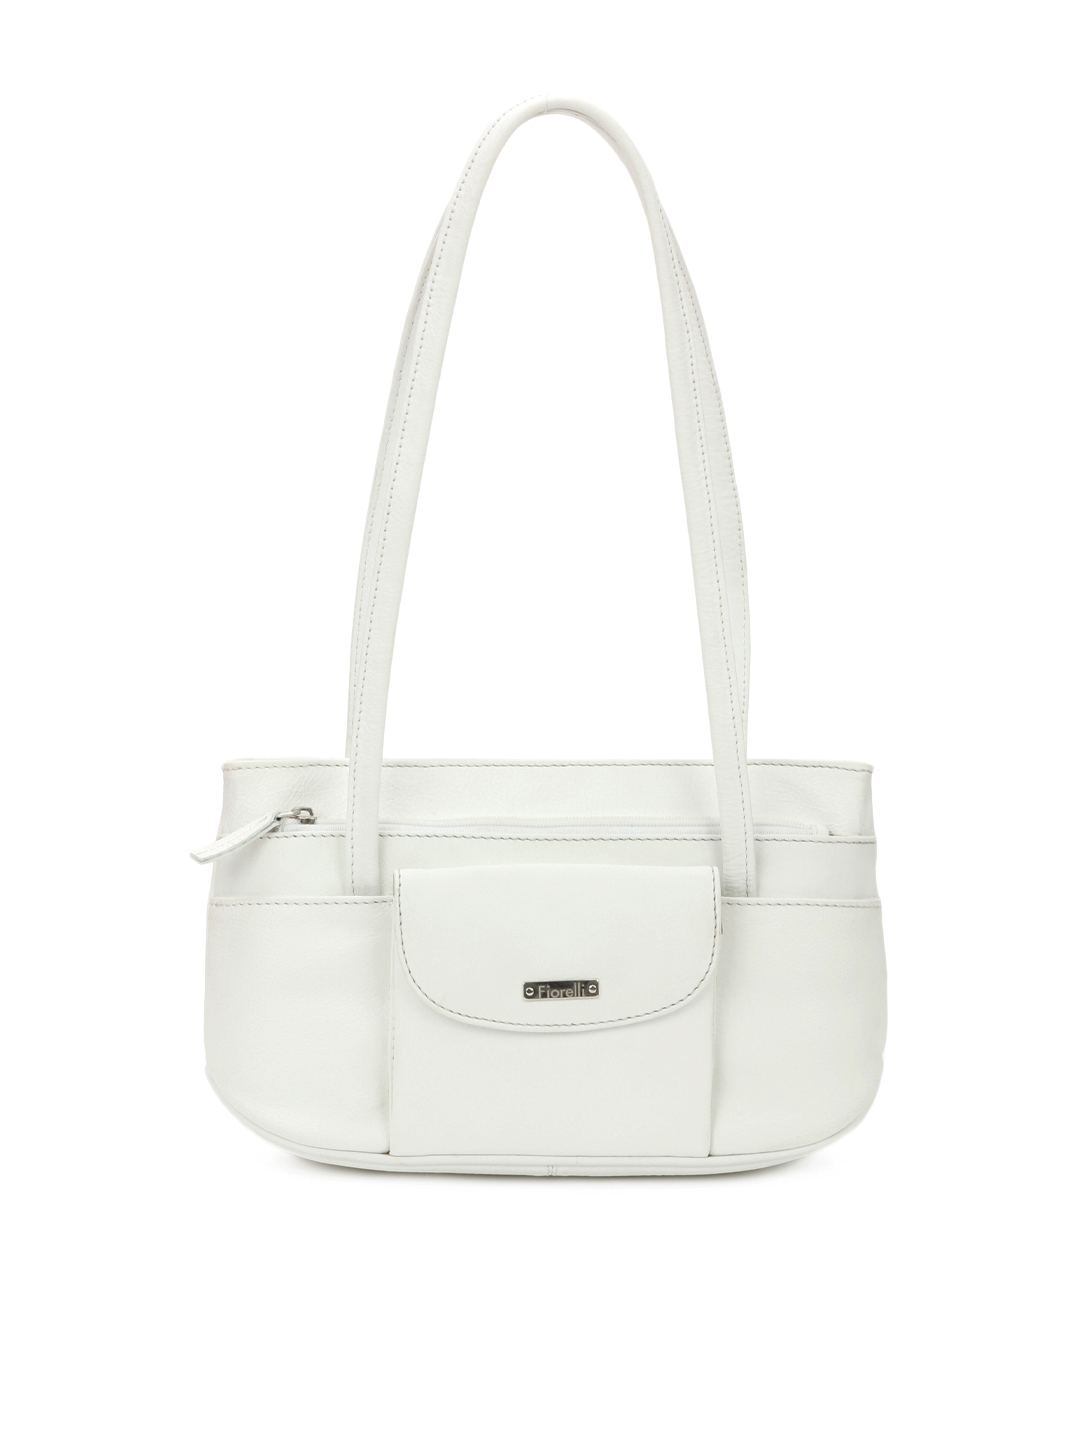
Fiorelli Women White Leather Handbag
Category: Accessories / Bags / Handbags
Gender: Women
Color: White
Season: Fall 2012
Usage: Casual